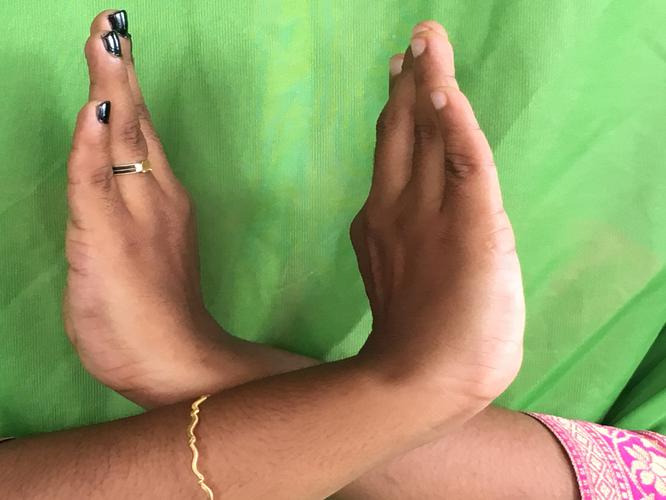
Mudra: Swastikam
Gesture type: double_hand